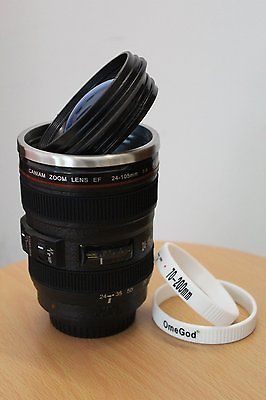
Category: mug